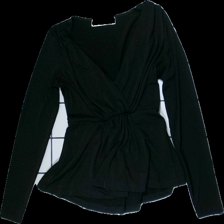
View: front
Type: Top
Category: Ladies
Brand: Not in the list
Brand text on label: CHHIARA FORTHI
Colors: Black
Material: 100% Poly
Cut: V-collar
Size: S
Season: All
Price range: 50-100
Recommended usage: Reuse